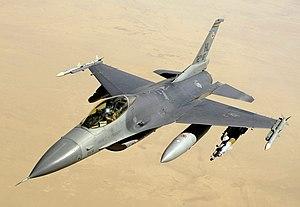
La boucle OODA ou cycle de Boyd est un concept inventé par le pilote de chasse John Boyd de l'United States Air Force en 1960 pour conceptualiser sa facilité à battre tous ses élèves lors de simulations de combats aériens, en itérant rapidement quatre processus : Observe, Orient, Decide and Act. À l'usage, ce concept s'est révélé applicable dans bien d'autres situations.
Les relations franco-polonaises désignent les liens, échanges, confrontations, collaborations et rencontres, d’ordre économique, diplomatique, et culturel, qu’ont entretenus hier et entretiennent aujourd’hui la Pologne et la France. Ces relations ont une histoire millénaire, puisque les premiers contacts entre des personnalités publiques relevés dans l'histoire commune des deux pays, remontent au XIᵉ siècle.
Ceci est la liste des aéronefs qui sont utilisés en 2013 dans les forces armées des États-Unis. La liste est d’abord découpée en fonction des branches de l’armée américaine puis en fonction du type d’appareil. Plusieurs interventions sur l'article n'ont pas tenu compte de la date.
Le colonel John Richard Boyd était un pilote de chasse de l'United States Air Force, chercheur et consultant du Pentagone de la fin du XXᵉ siècle.
Le F-16 Fighting Falcon est un avion de combat multirôle développé par General Dynamics pour les États-Unis dans les années 1970.